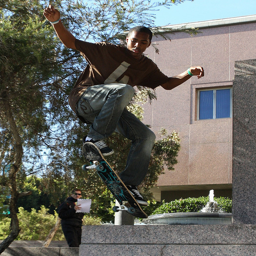
A man flying through the air riding a skateboard.
A man on a skate board doing a trick .
He is skateboarding on a large stone wall.
A man jumping up into the air on a skateboard.
A boy doing a skateboard trick over a statue.